River Ericht, Rannoch

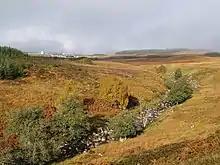
River Ericht below Loch Ericht

The River Ericht is a short river which flows generally southwards from the southern end of Loch Ericht for 3 miles / 5 km to enter Loch Rannoch near its western end at Bridge of Ericht.